Cosmos (skyscraper)

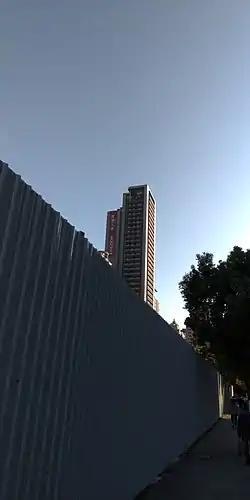

The Cosmos is a residential skyscraper located in Taichung's 7th Redevelopment Zone, Xitun District, Taichung, Taiwan. Construction of the building began in 2012 and it was completed in 2018. The height of the building is , with a floor area of , and it comprises 38 floors above ground, as well as four basement levels. As of January 2021, it is the 22nd tallest building in Taichung.